Murder of Nancy Pfister

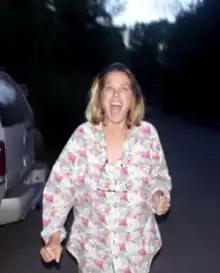
Nancy Pfister in an undated photo

Nancy Merle Pfister was an American woman who was found murdered on February 26, 2014, in a walk-in closet of her secluded home in the Rocky Mountains. She had been beaten in the head and chest with a hammer, ax, and lamp. Pfister has been described as having been a "small-town socialite" and was well known in her small community. In October 2014, Trey and Nancy Styler, Pfister's former roommates, were charged with the crime. Shortly thereafter, Trey confessed to her murder, and received life imprisonment in exchange for the charges against his wife to be dropped.